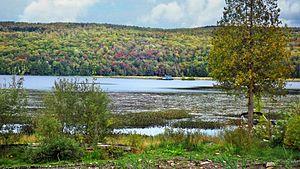
Le lac Brompton est un plan d'eau douce de la municipalité de canton de Orford, de Racine et de Saint-Denis-de-Brompton, dans la municipalité régionale de comté de Memphrémagog, dans la région administrative de l'Estrie, au Québec, au Canada.